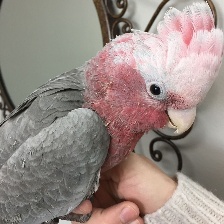
Species: ROSE BREASTED COCKATOO
Scientific name: EOLOPHUS ROSEICAPILLA
ImageNet parent category: sulphur-crested_cockatoo